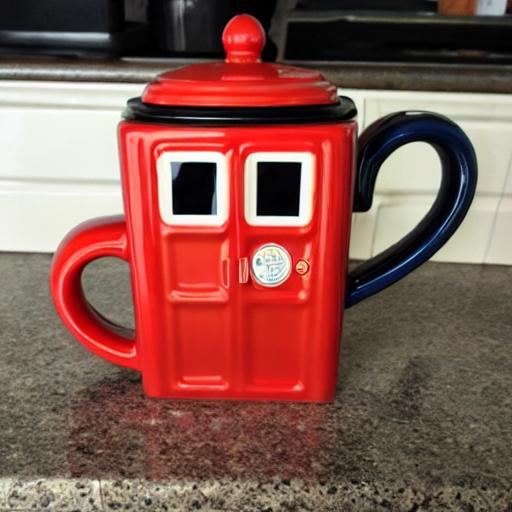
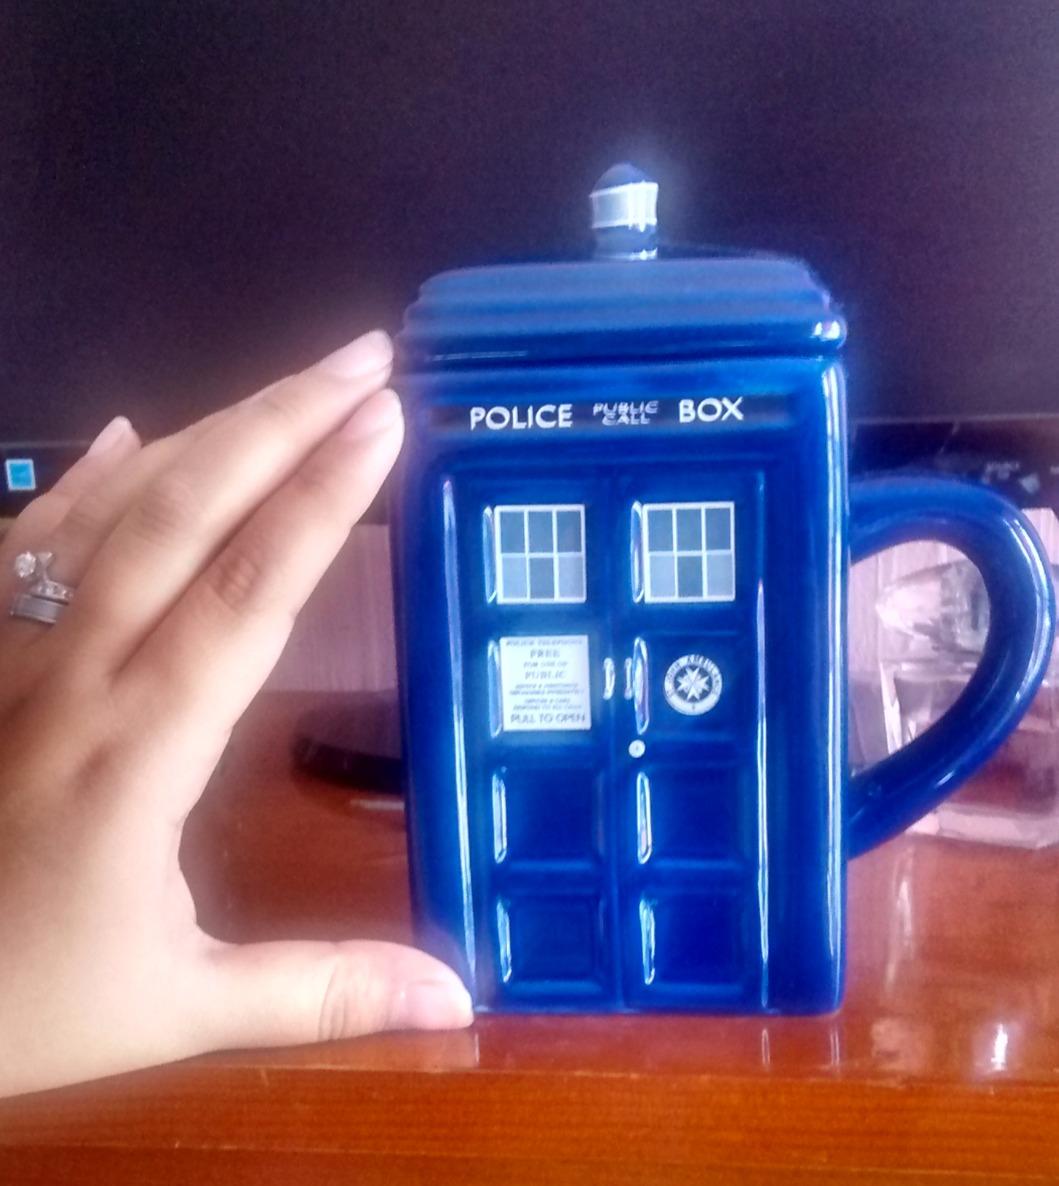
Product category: items_mug
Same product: no